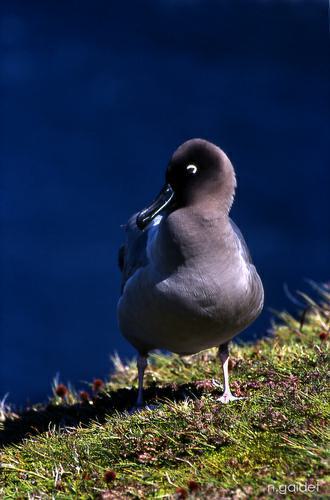
A photo of a sooty albatross